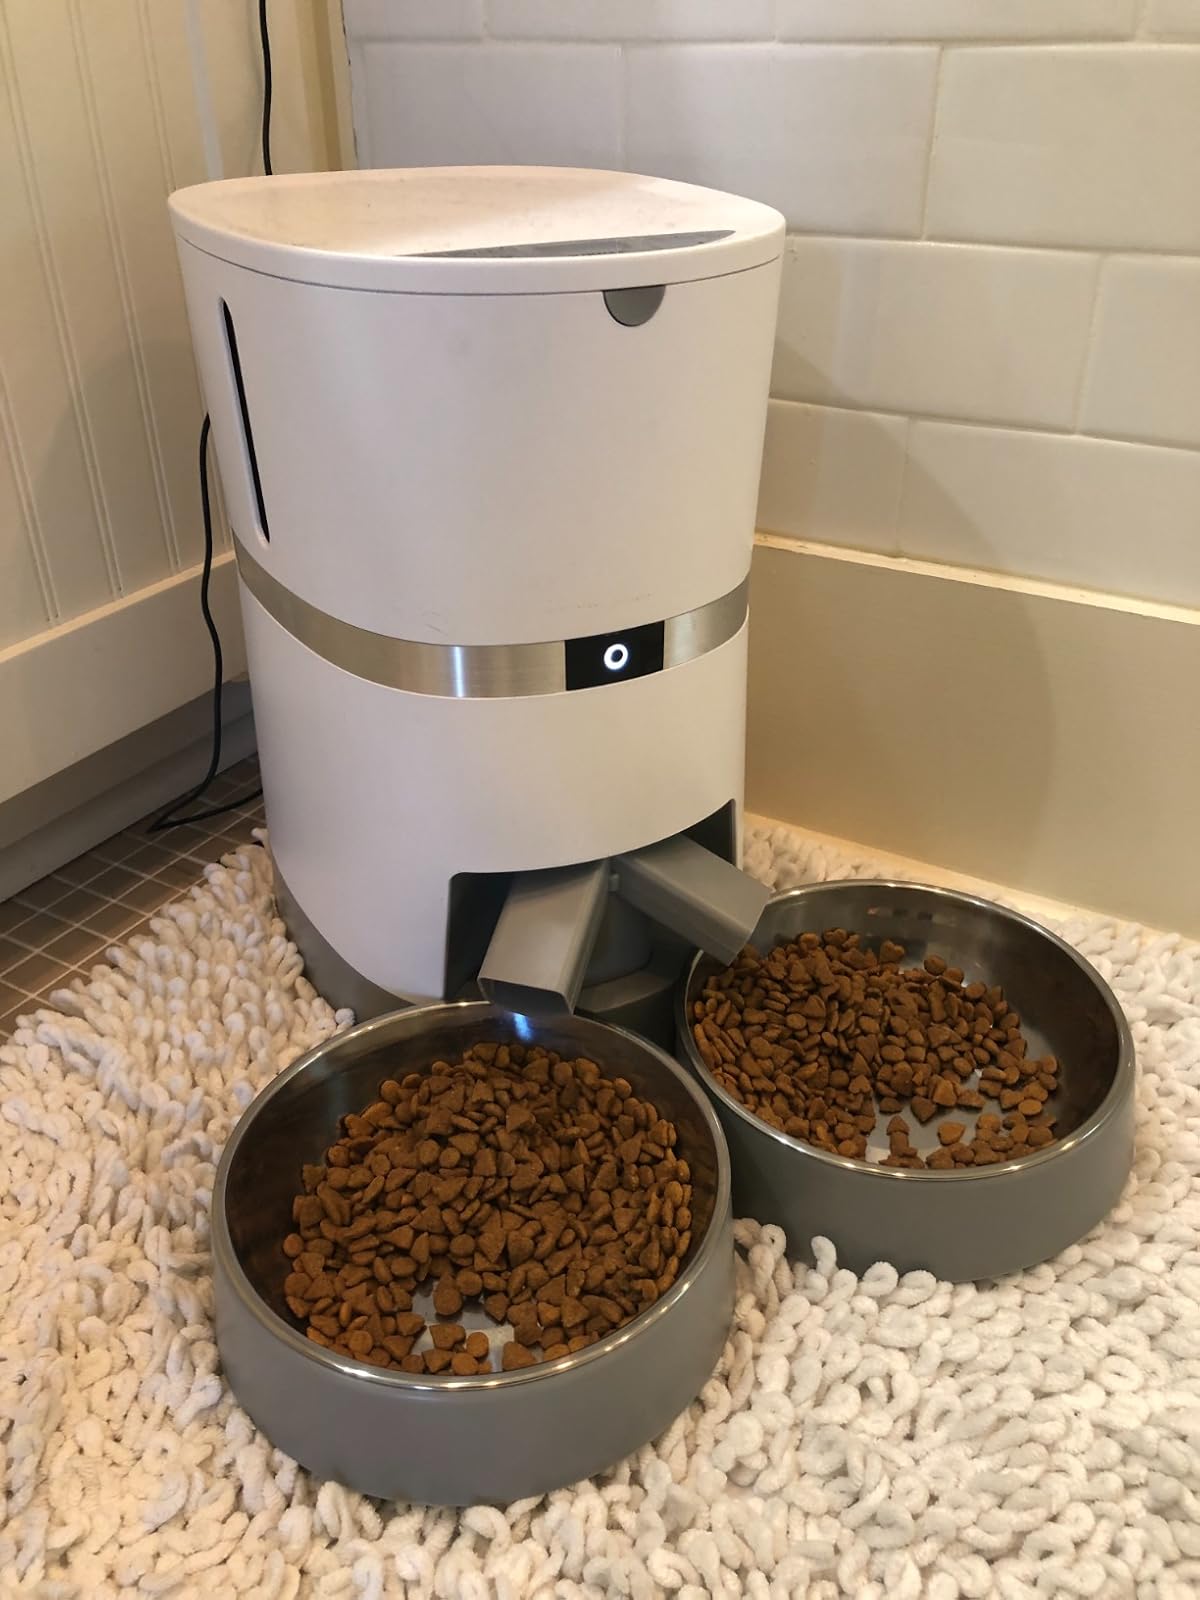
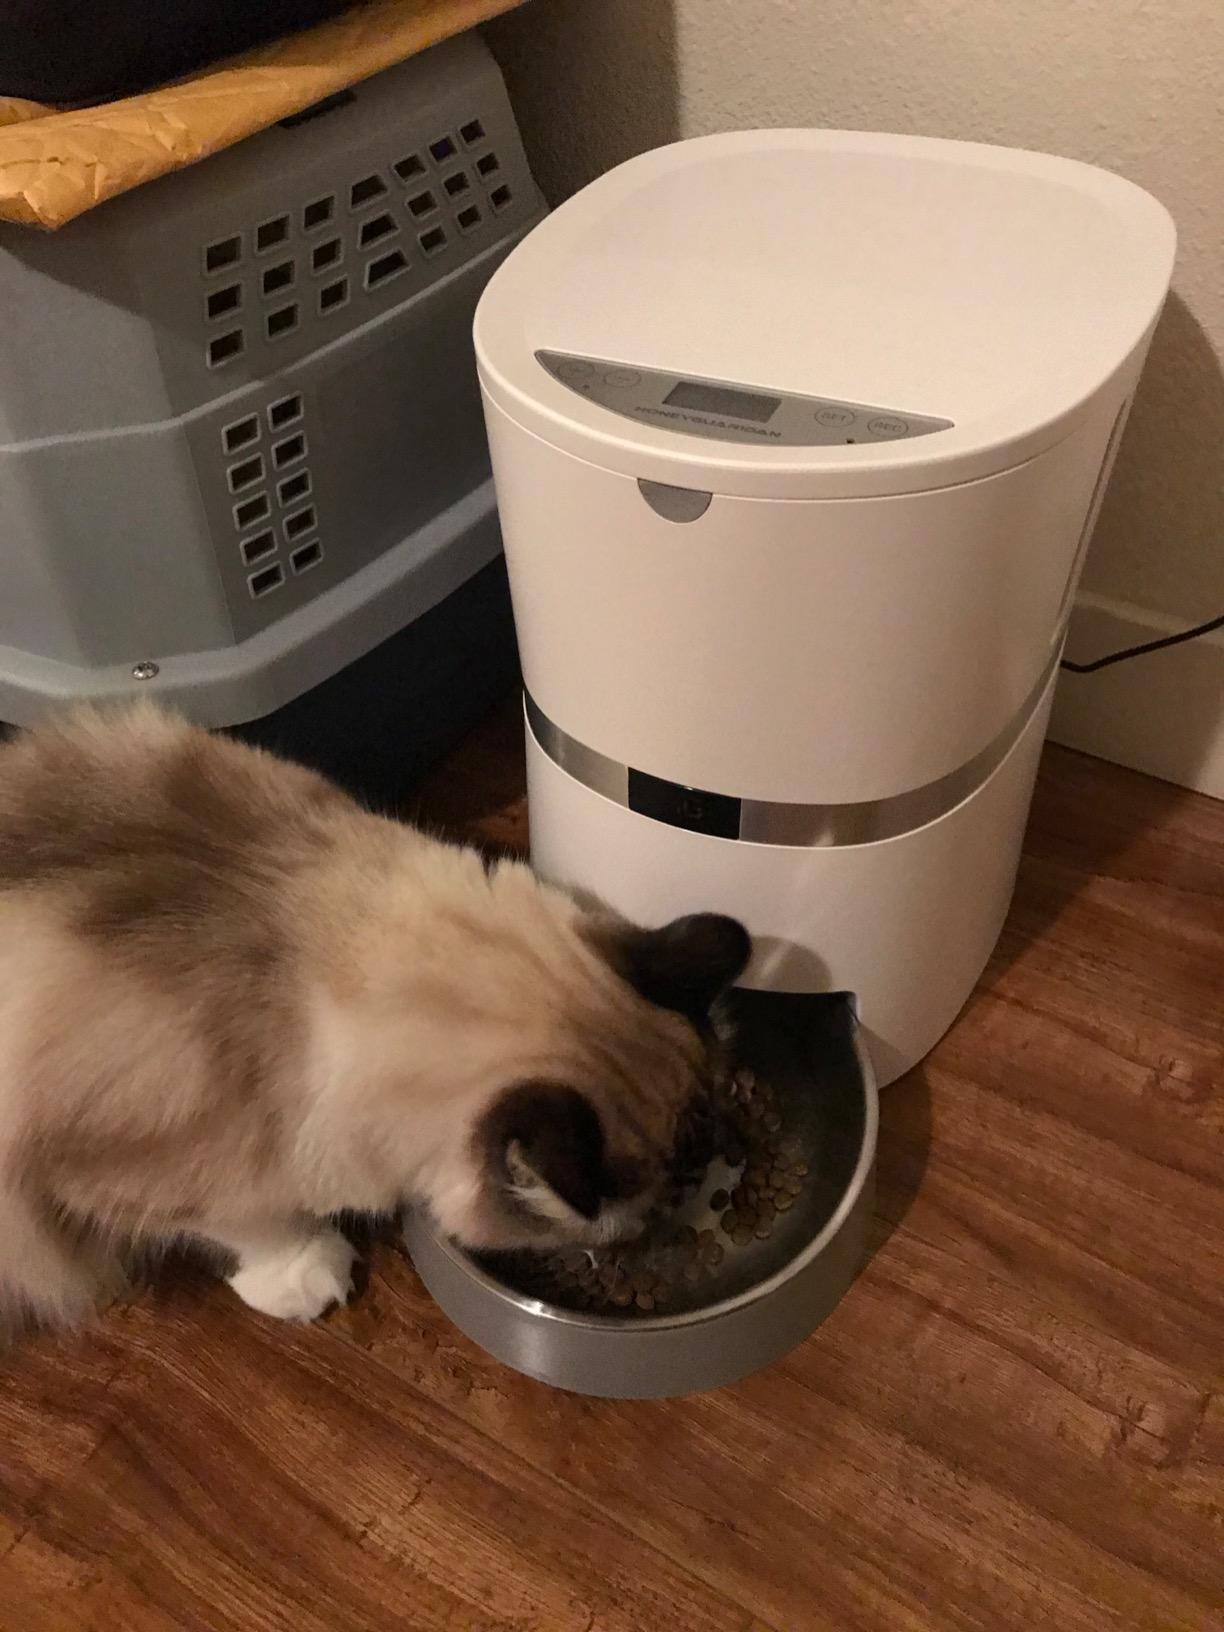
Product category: items_feeder
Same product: no